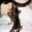
Label: cat